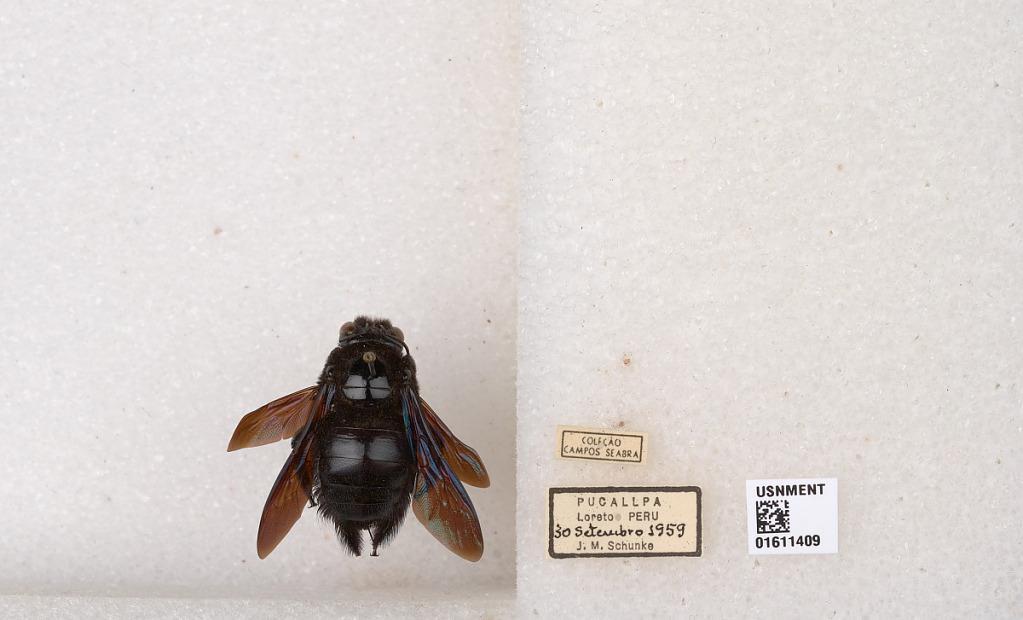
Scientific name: Xylocopa
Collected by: J. Schunke
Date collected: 1959-9-30
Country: Peru
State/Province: Loreto
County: Maynas
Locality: Pucallpa